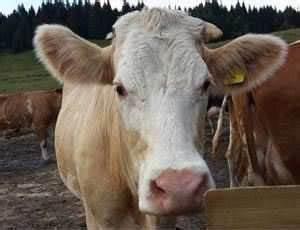
cow